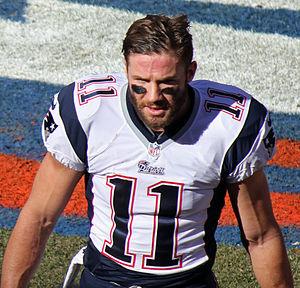
Julian Francis Edelman est un joueur de football américain né le 22 mai 1986 à Redwood City aux États-Unis. Quarterback universitaire des Golden Flashes de Kent State, il est sélectionné au septième tour de la draft 2009 de la NFL par Bill Belichick et les Patriots de la Nouvelle-Angleterre. Dès sa première saison en National Football League, les Patriots l'utilisent pour retourner les coups de pied sur les unités spéciales et comme wide receiver.